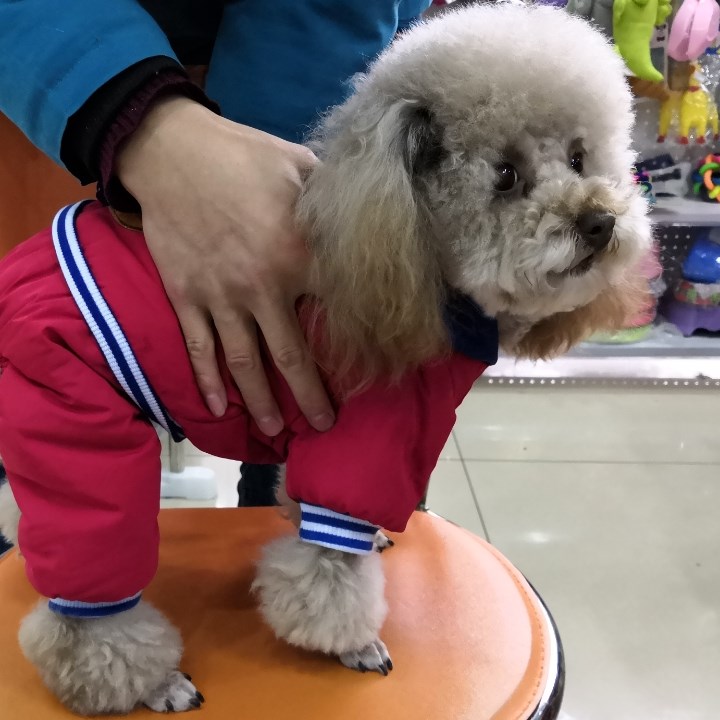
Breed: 7449-n000128-teddy